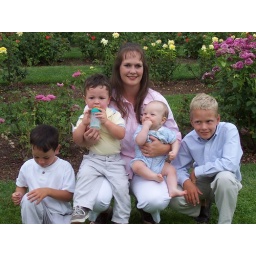
July of '05 mom and her boys in the rose garden